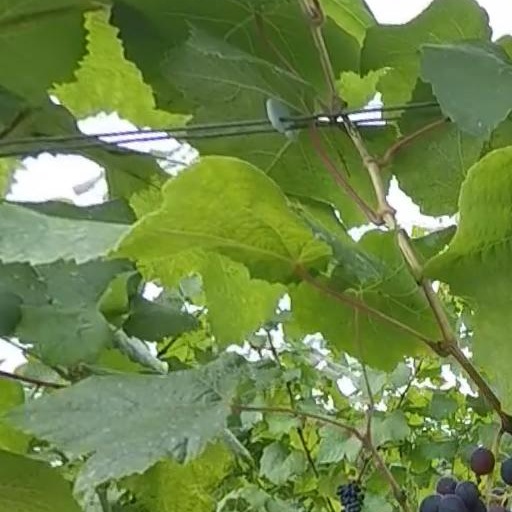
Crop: grape